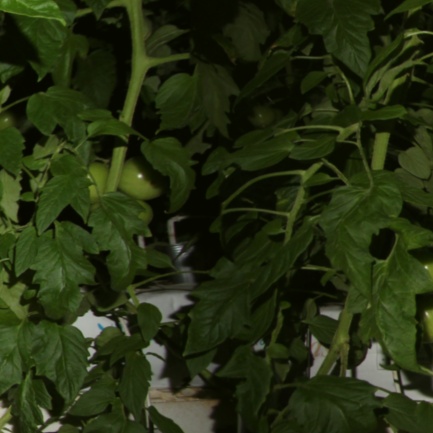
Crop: tomato